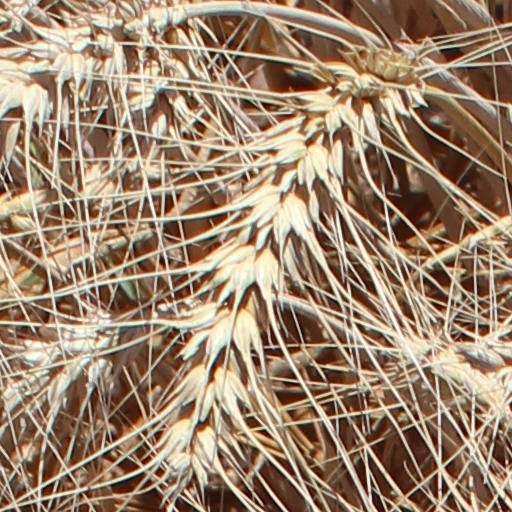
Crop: wheat